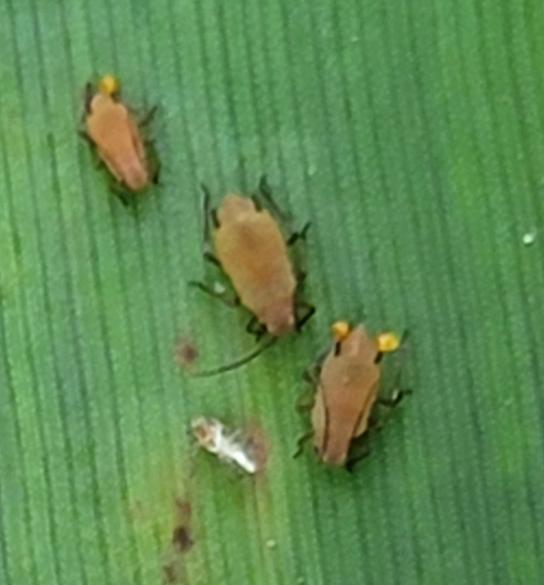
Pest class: english_grain_aphid